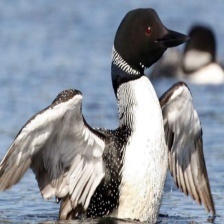
Species: COMMON LOON
Scientific name: GAVIA IMMER